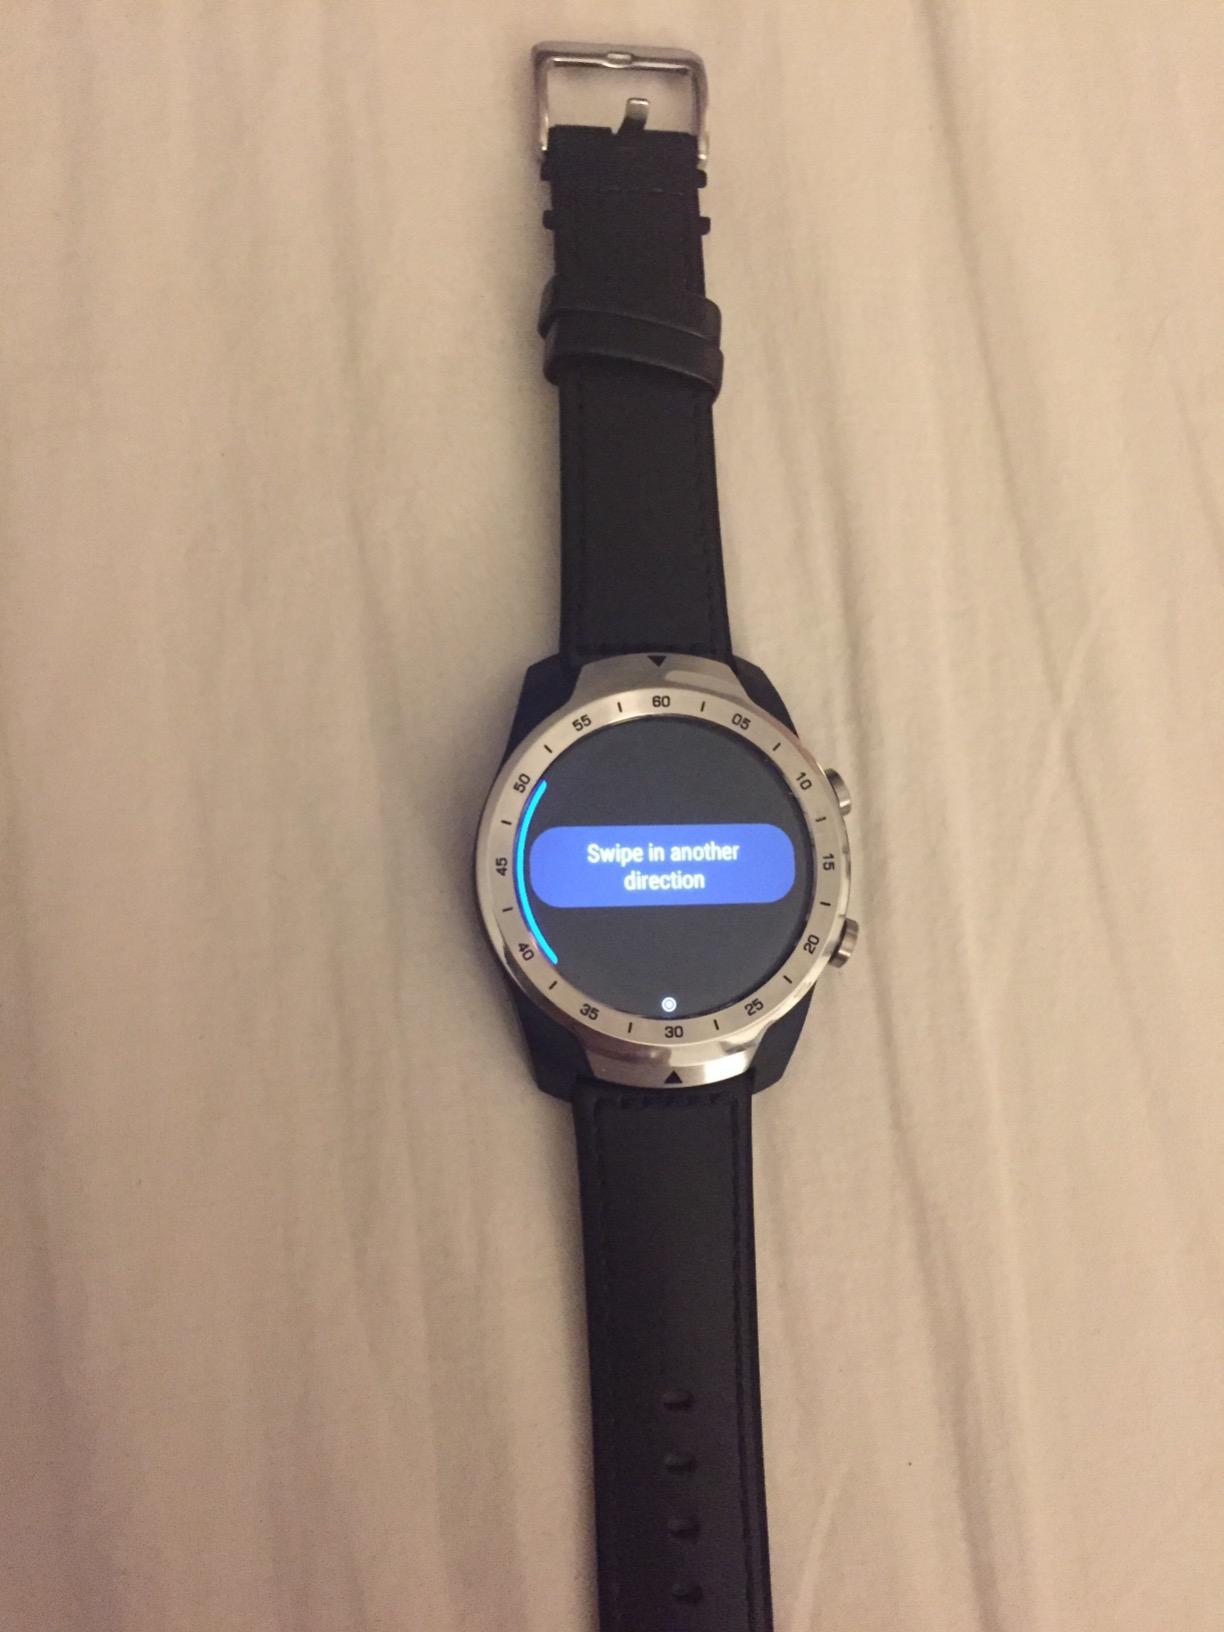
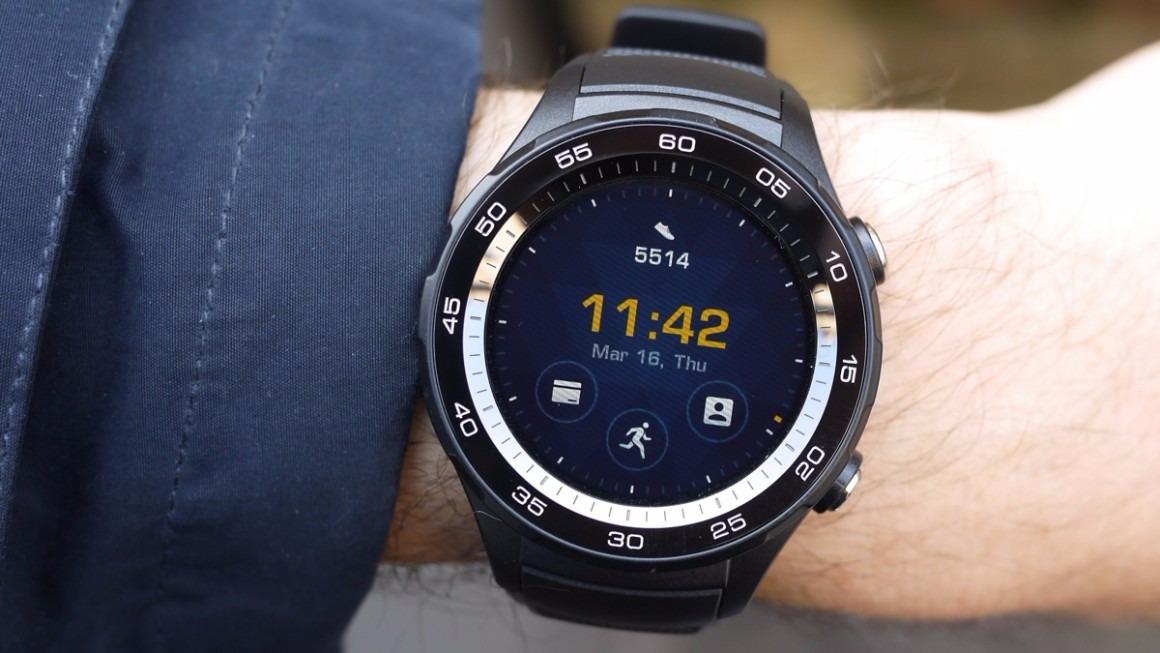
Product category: smartwatch
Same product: no